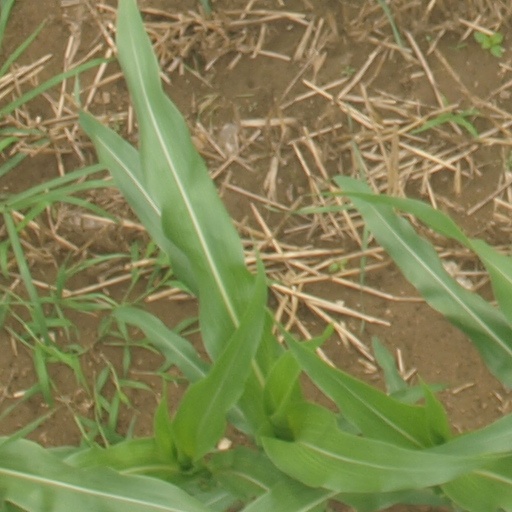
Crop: maize; corn